List of birds of Goa

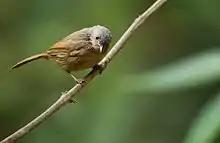
Brown-cheeked fulvetta or Quaker babbler

The genus once included many other fulvettas and was previously placed in families Pellorneidae or Timaliidae.